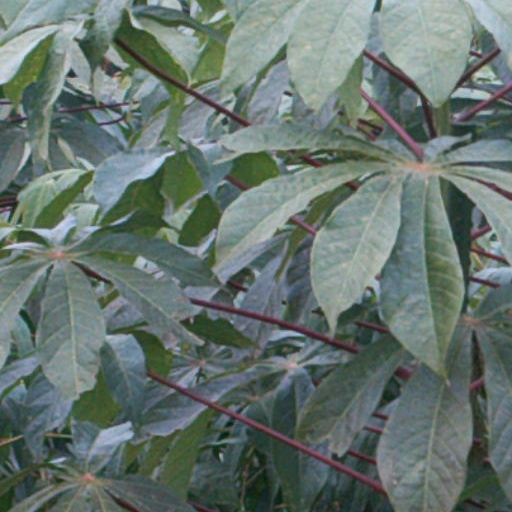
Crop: cassava